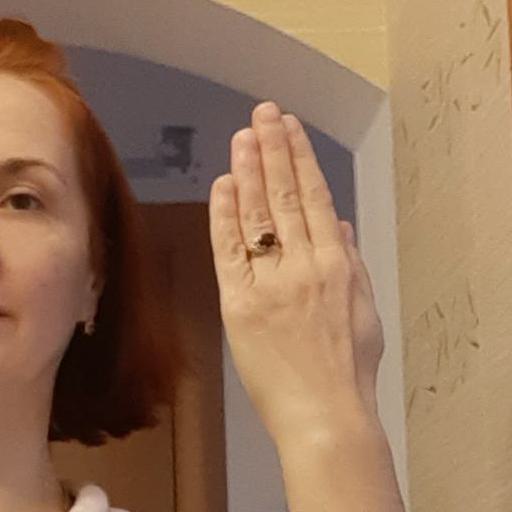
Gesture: stop_inverted